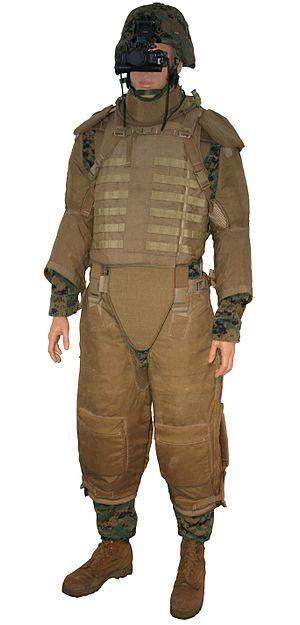
Mannequin d'un marines portant l'OTV et une protection additionnelle appelée ""Quadgard IV"". Ce genre de protection était généralement utilisé par les tireurs dans les tourelles des véhicules, pour les protéger contre les éclats et balles de petit calibre qui pourraient les toucher lors de convois en Irak. Période 2004-2008.